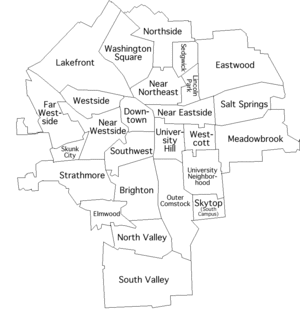
Syracuse est une ville américaine située dans l'État de New York, siège du comté d'Onondaga. D'après le recensement de 2010, la ville a une population totale de 145 306 habitants, et son agglomération compte 732 117 habitants. Elle est le foyer économique et académique du centre de l'État de New York, une région de plus d'un million d'habitants. La ville doit son nom à la ville italienne du même nom, Syracuse, qui se trouve sur la côte est de la Sicile. Ce nom est choisi en raison des points communs que partagent les deux lieux : une industrie salière importante et une ville voisine s'appelant Salina.